Bill Cosby

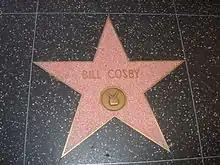
Cosby's star on the Hollywood Walk of Fame, awarded in 1977

Cosby has been married to the former Camille Hanks since January 25, 1964. Together, they have five children, two of whom are deceased: Erika (born 1965), Erinn (born 1966), Ennis (1969–1997), Ensa (1973–2018), and Evin (born 1976). Their only son, Ennis, was murdered on January 16, 1997, while changing a flat tire on the side of Interstate 405 in Los Angeles. Cosby's daughter Ensa died of renal disease on February 23, 2018, while awaiting a kidney transplant. The Cosbys have three grandchildren. Cosby, a Protestant, maintains homes in Shelburne, Massachusetts, and Cheltenham, Pennsylvania.